Killing the Dead

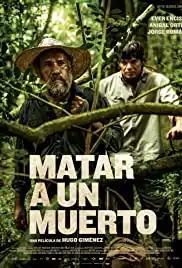
Film poster

Killing the Dead is a 2019 political thriller directed by Hugo Giménez. It was selected as the Paraguayan entry for the Best International Feature Film at the 93rd Academy Awards, but it was not nominated.